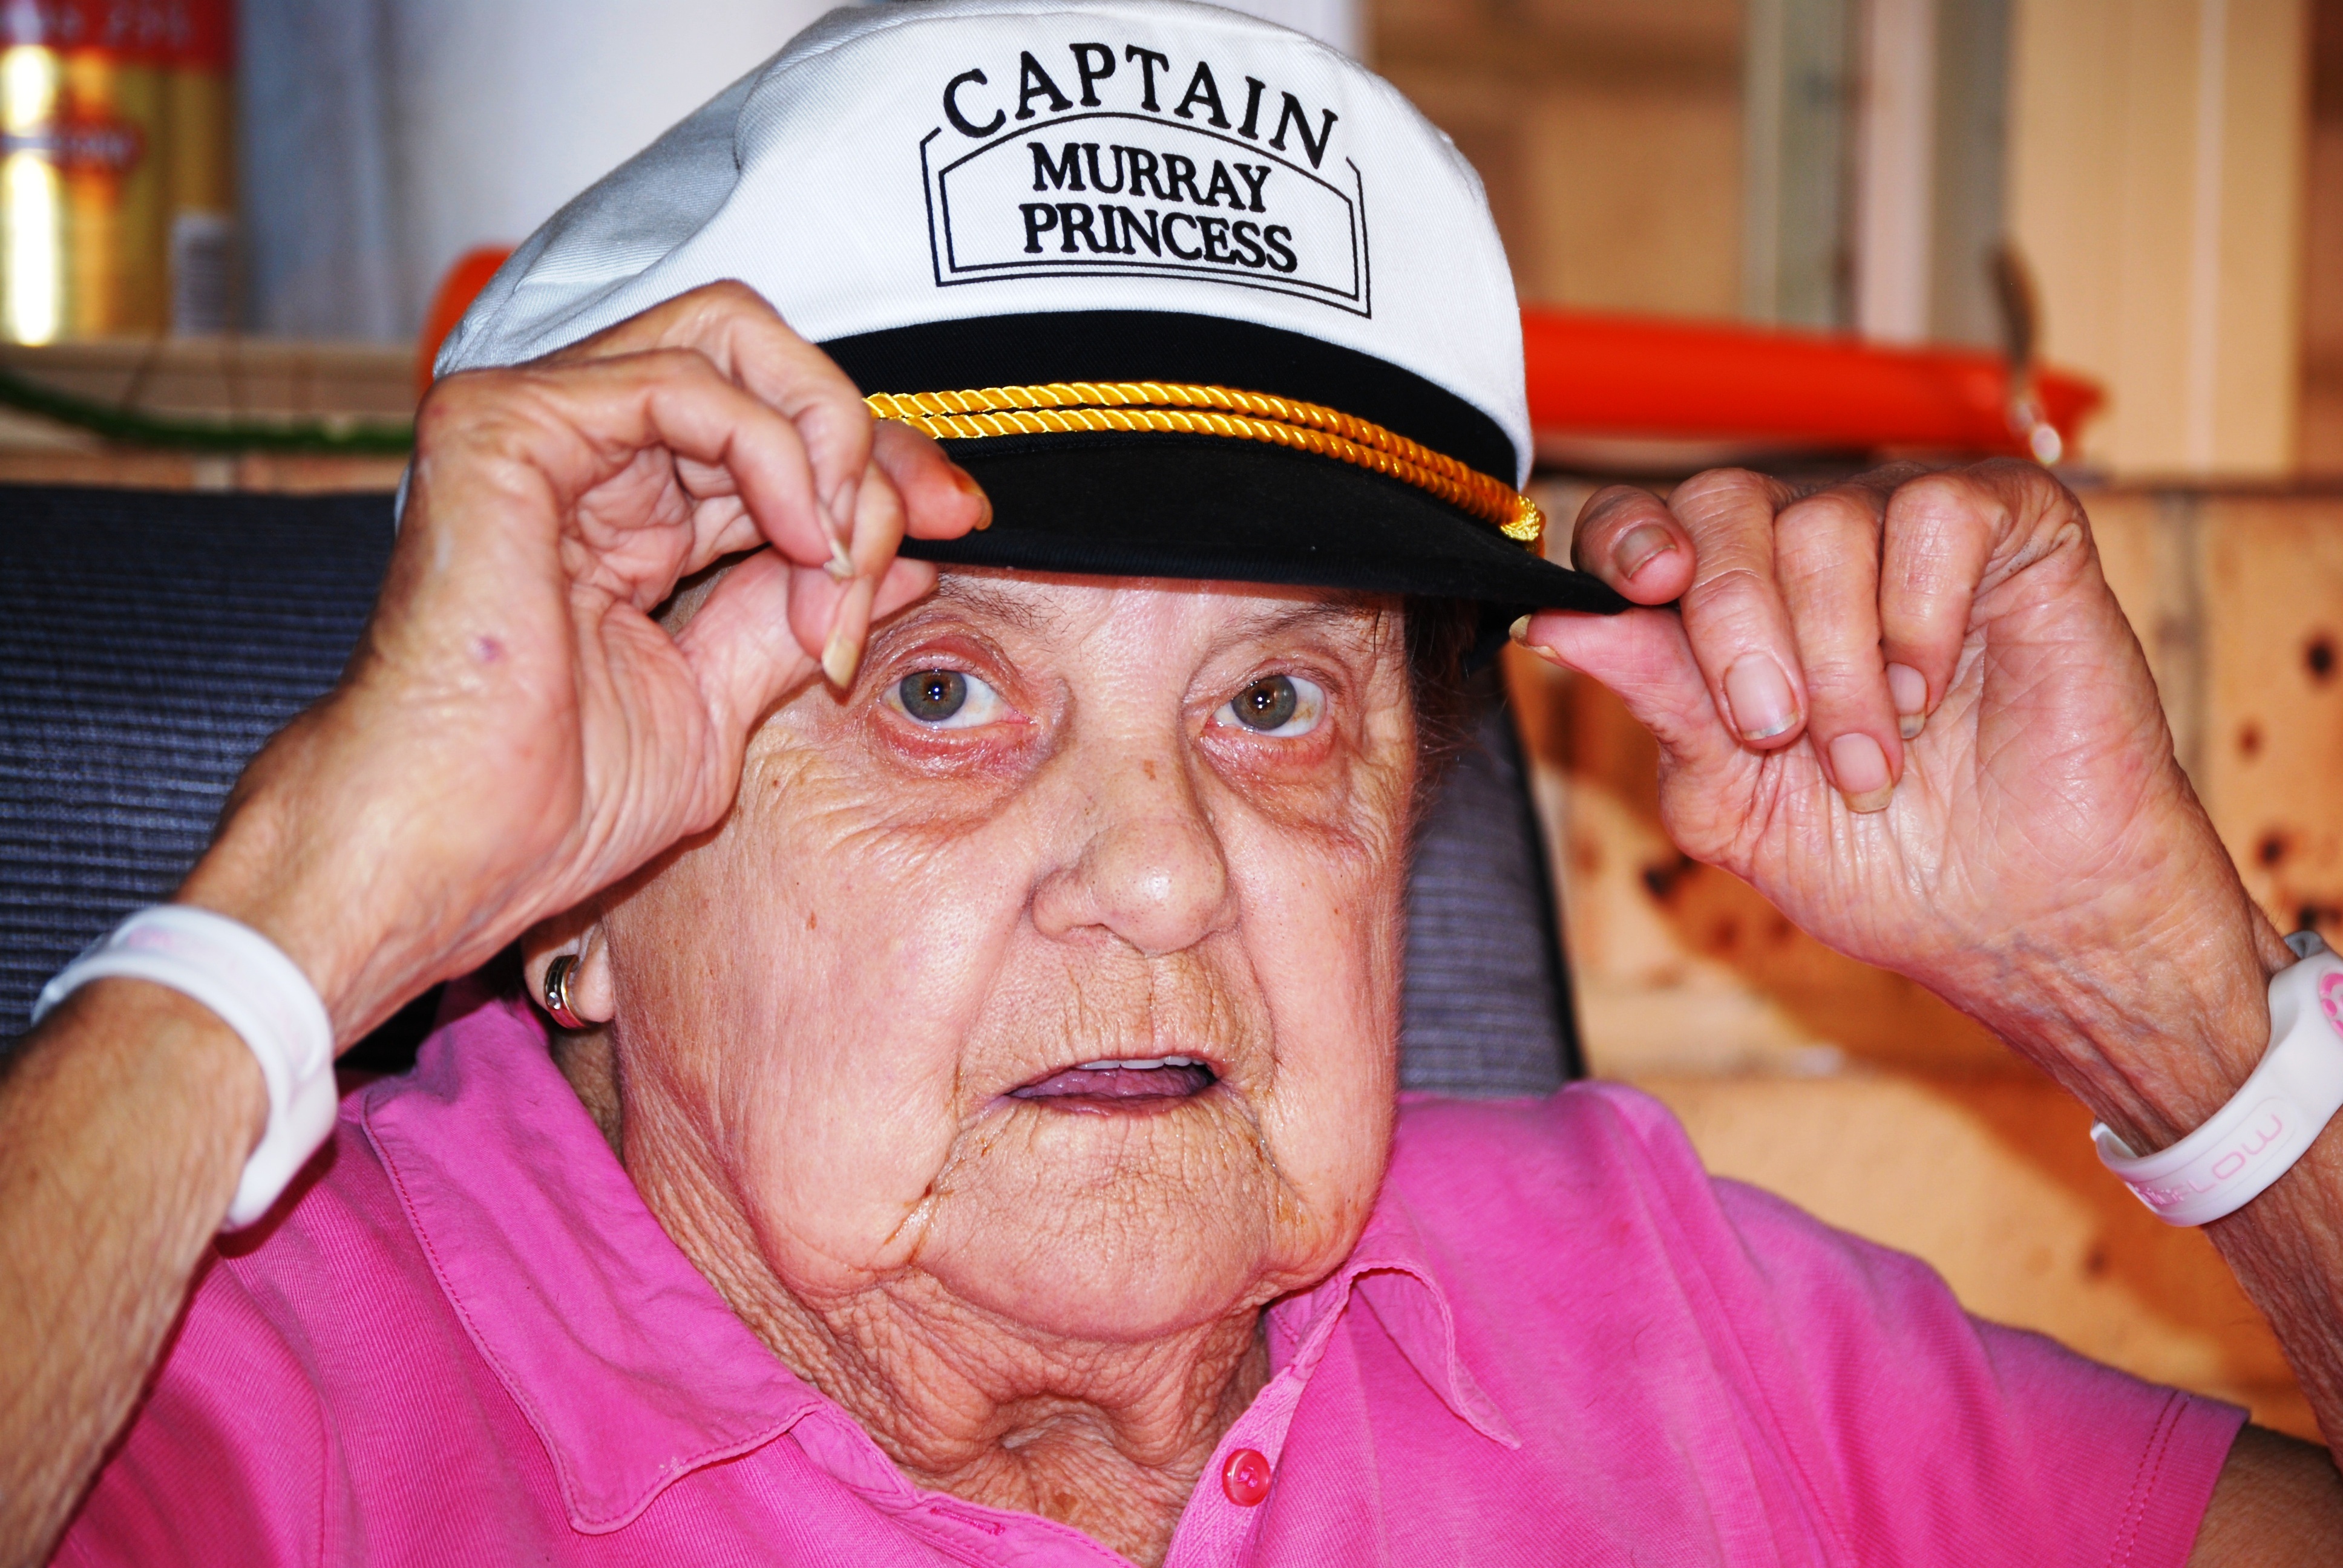
man, person, people, woman, female, holiday, hat, lady, facial expression, smile, senior citizen, caucasian, face, temple, cap, head, tradition, ladies, interesting, adult, grandparent